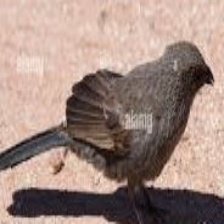
Species: APOSTLEBIRD
Scientific name: STRUTHIDEA CINEREA